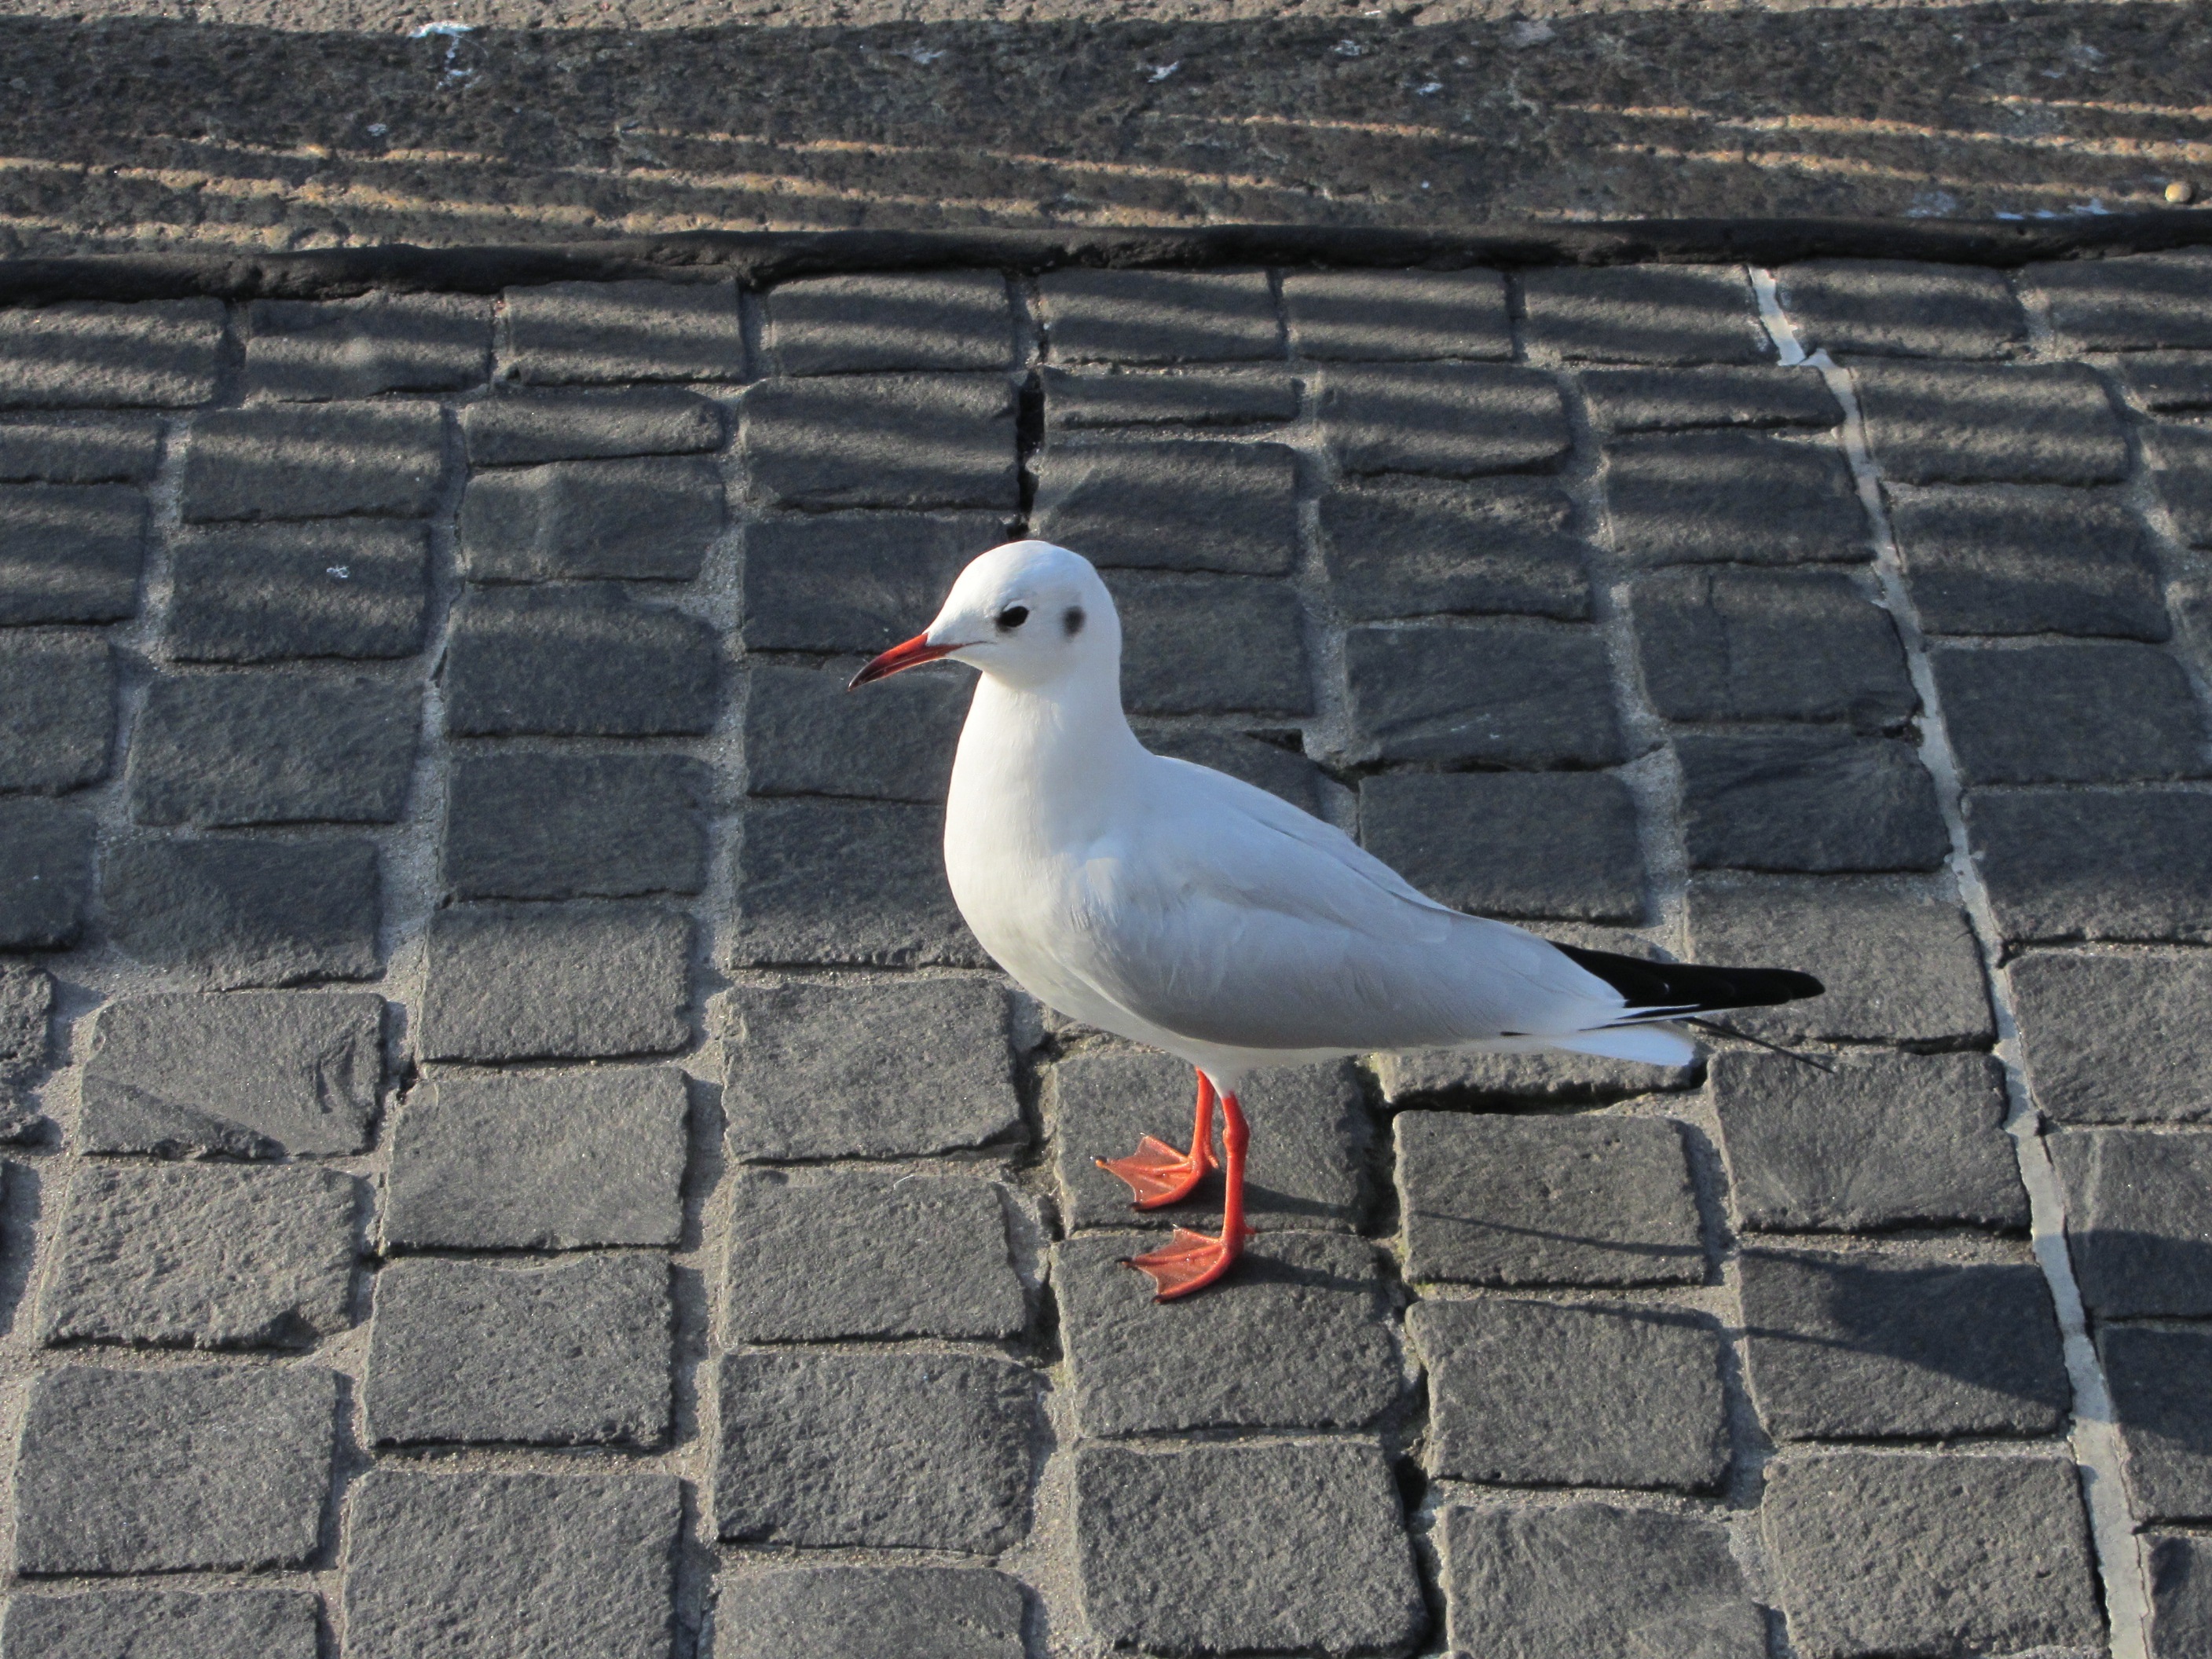
water, bird, sky, seabird, seagull, standing, gull, beak, fauna, switzerland, zurich, water bird, cobblestones, charadriiformes, european herring gull, pigeons and doves, vogelnahaufnahme